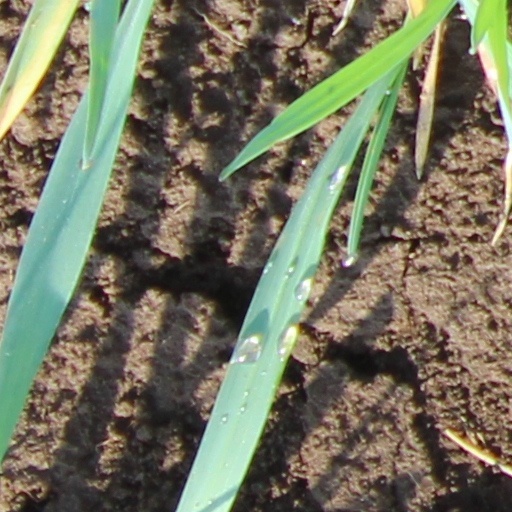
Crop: wheat